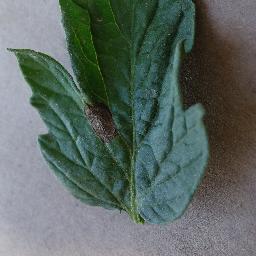
Label: Tomato___Early_blight